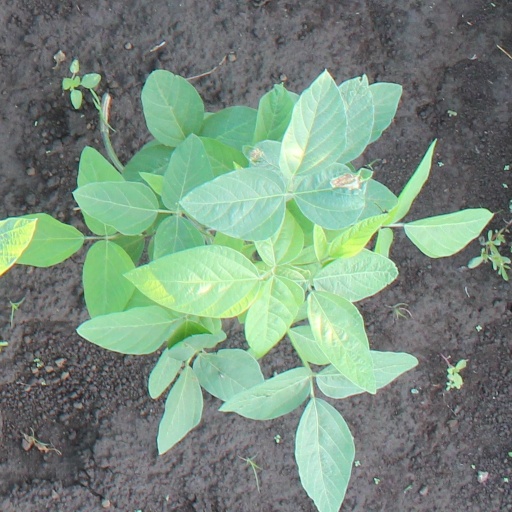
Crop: soybean